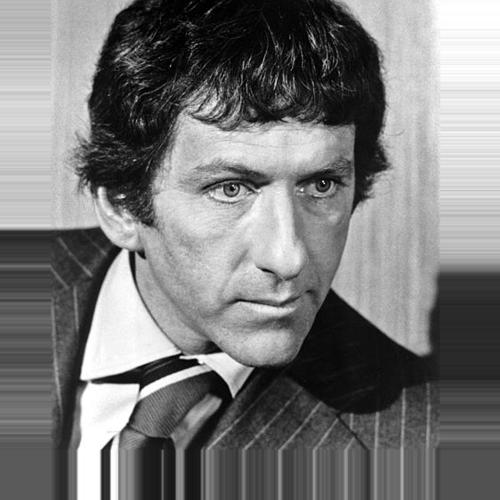
Age: 38